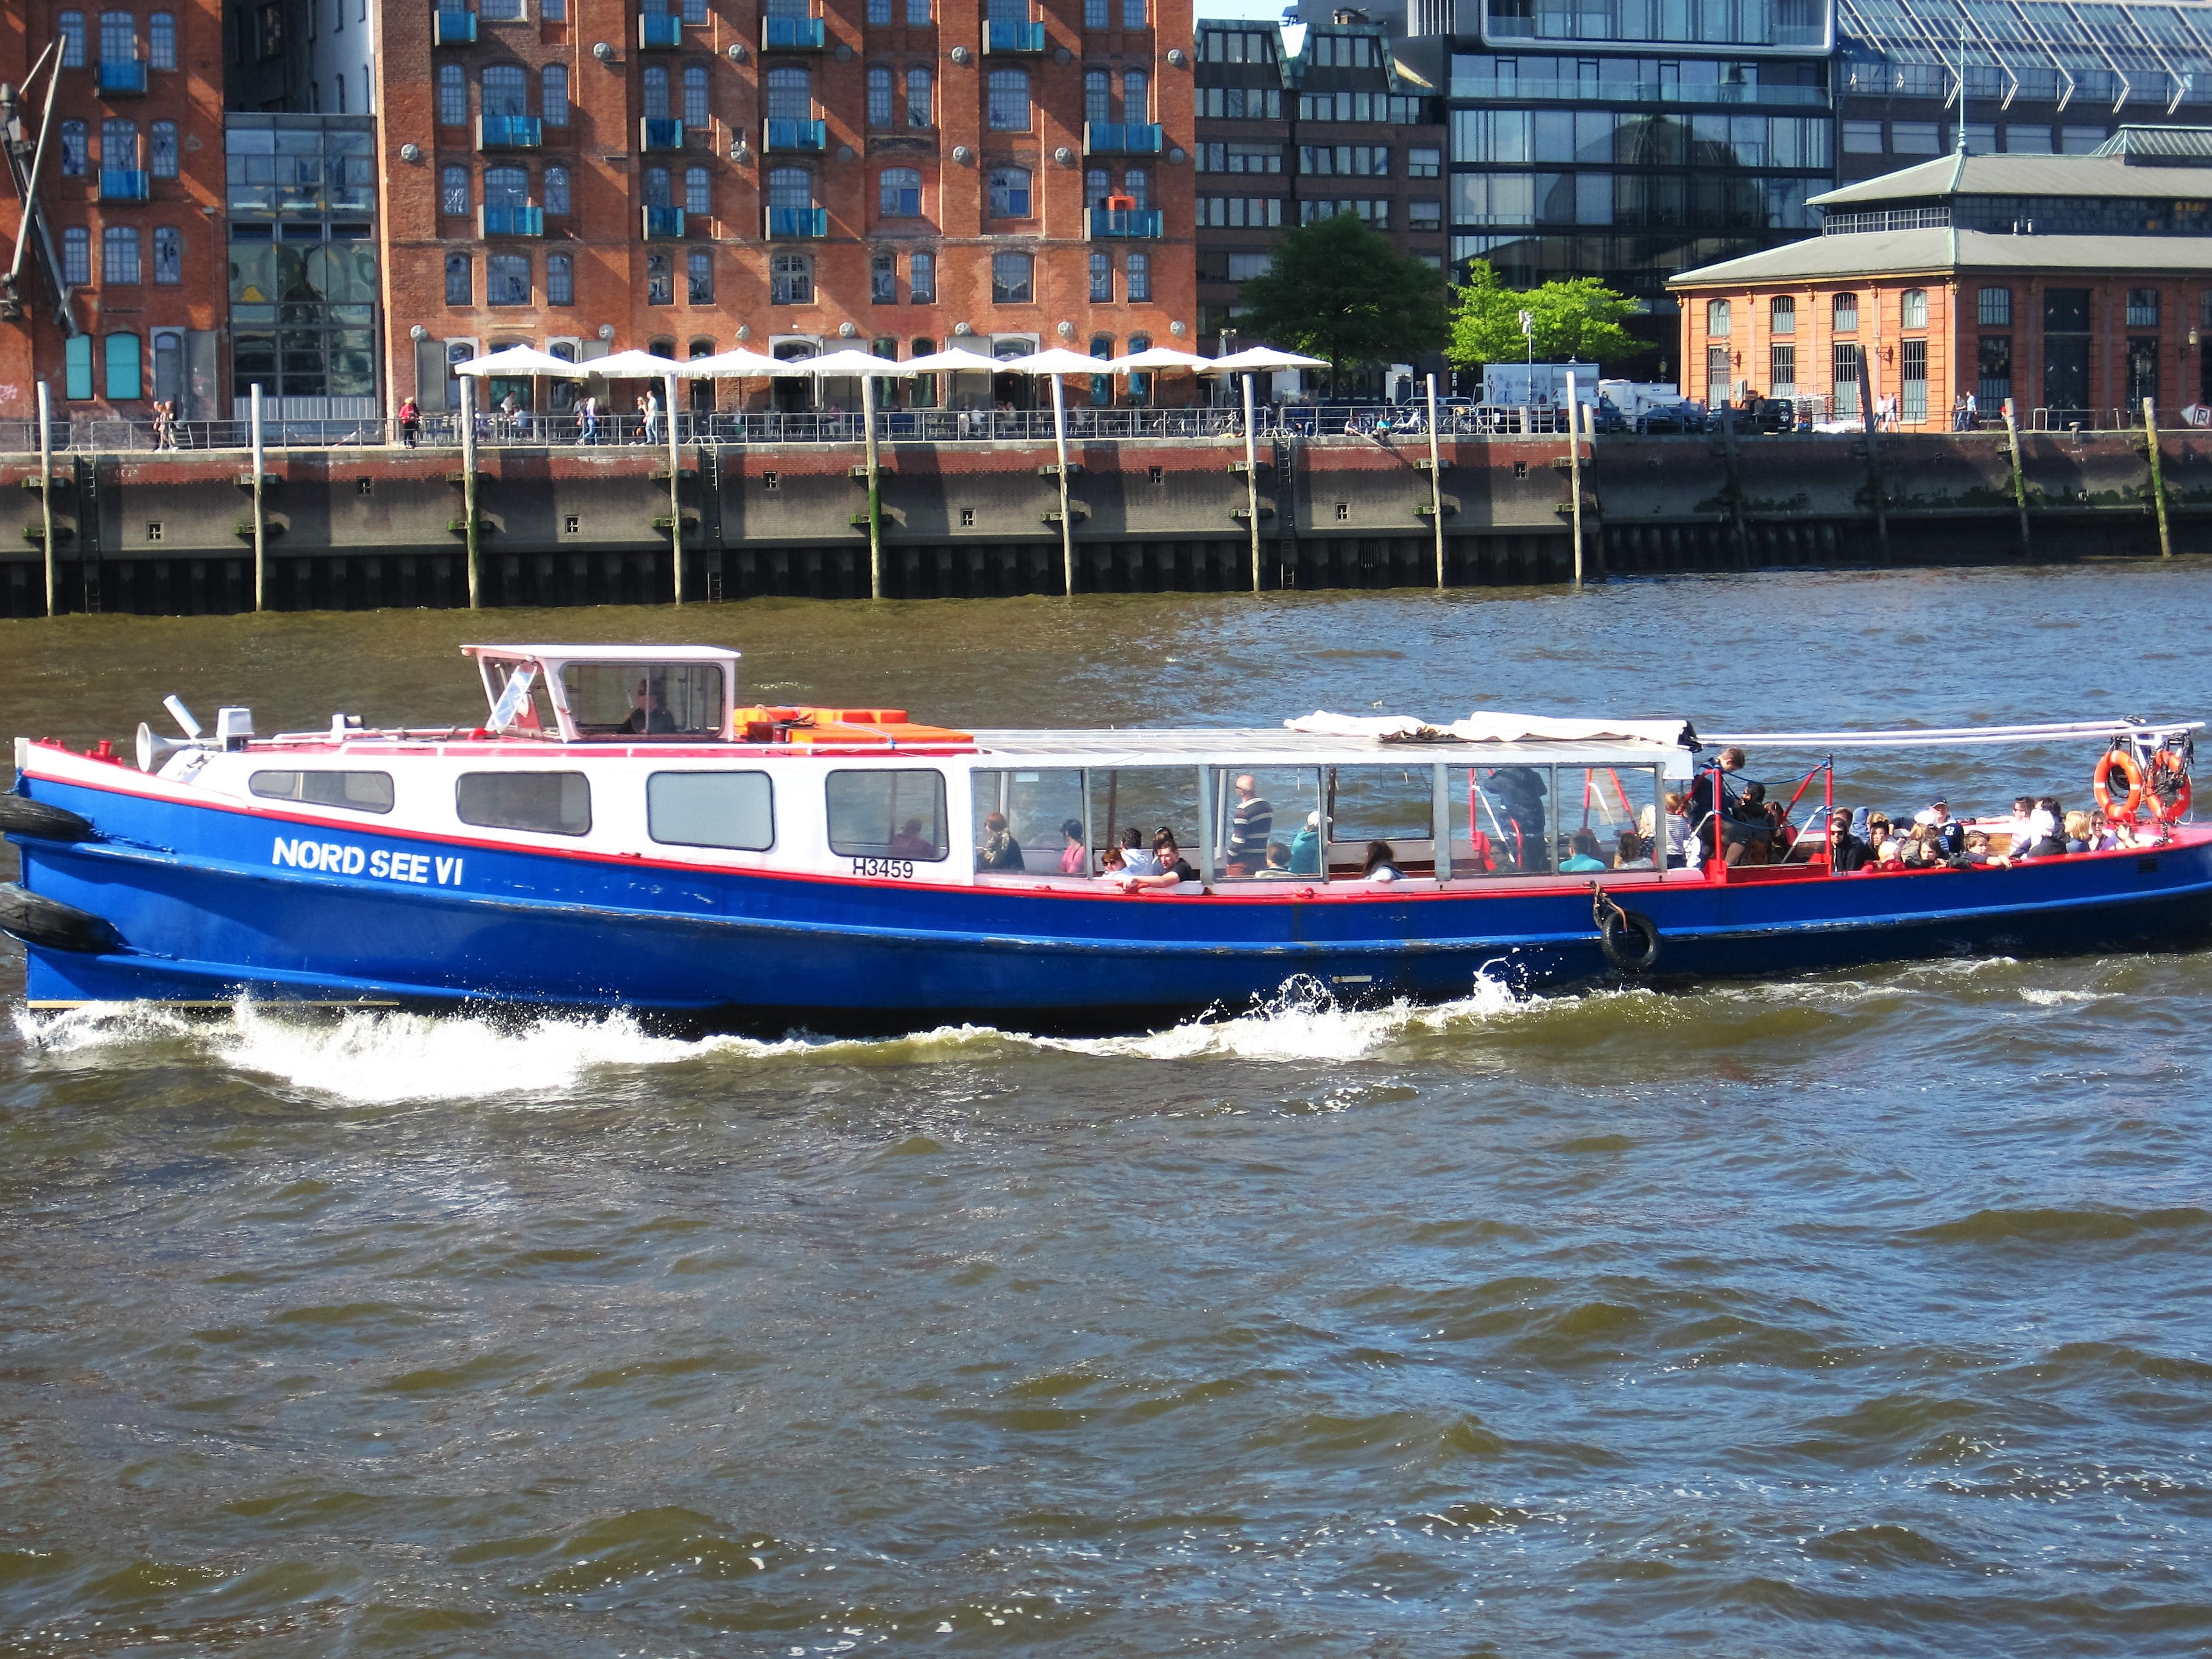
sea, boat, river, ship, boot, vehicle, waterway, motorboat, boating, tourist attraction, maritime, watercraft, elbe, hamburg, hamburg port, port city, hanseatic, port of hamburg, northern germany, fishing vessel, hamburg port barkassen, harbor picture, passenger transport, harbour cruise, traditional barkasse, motor ship, watercraft rowing